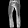
Label: Trouser